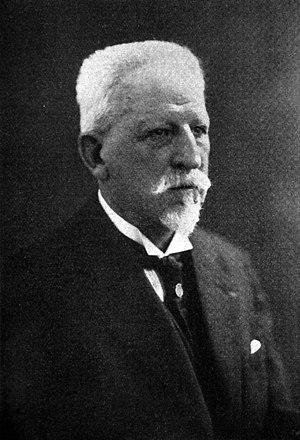
Théophile Cart, né le 31 mars 1855 dans le bourg de Saint-Aulaye situé sur la commune de Saint-Antoine-de-Breuilh et mort le 21 mai 1931 à Paris, est un écrivain et l'un des plus importants espérantophones français. Il est parfois qualifié de « deuxième père de l'espéranto ».